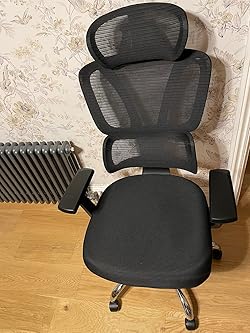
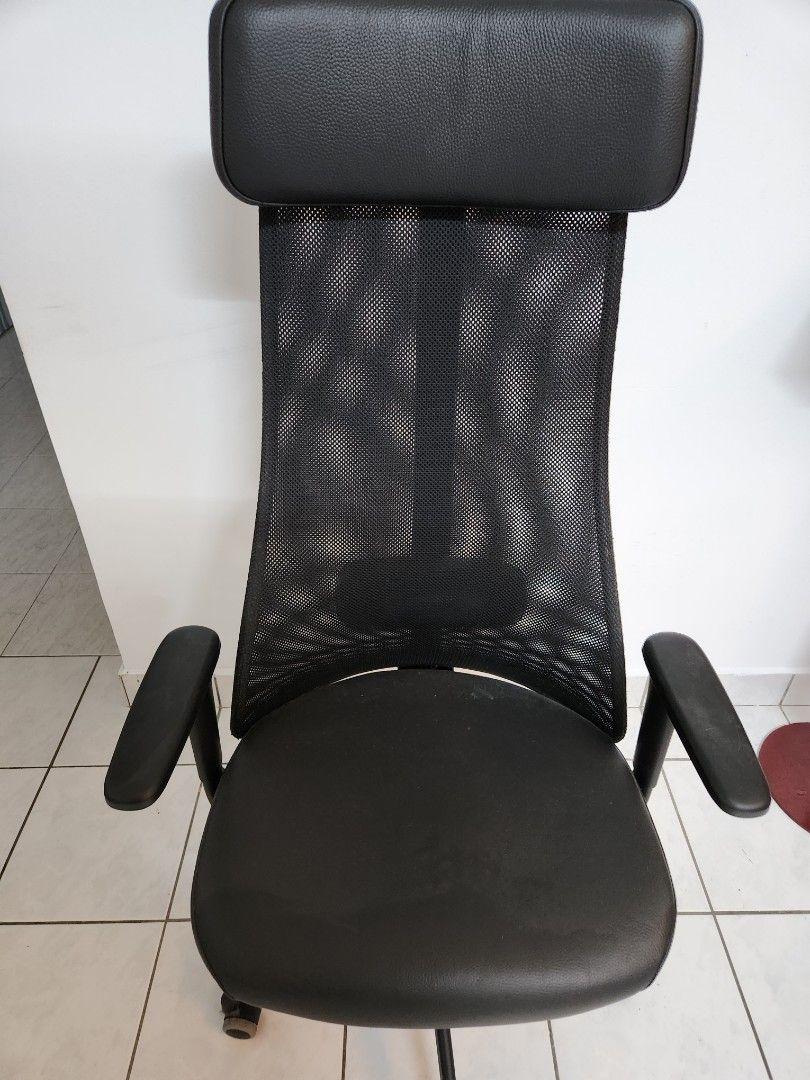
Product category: items_chair
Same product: no